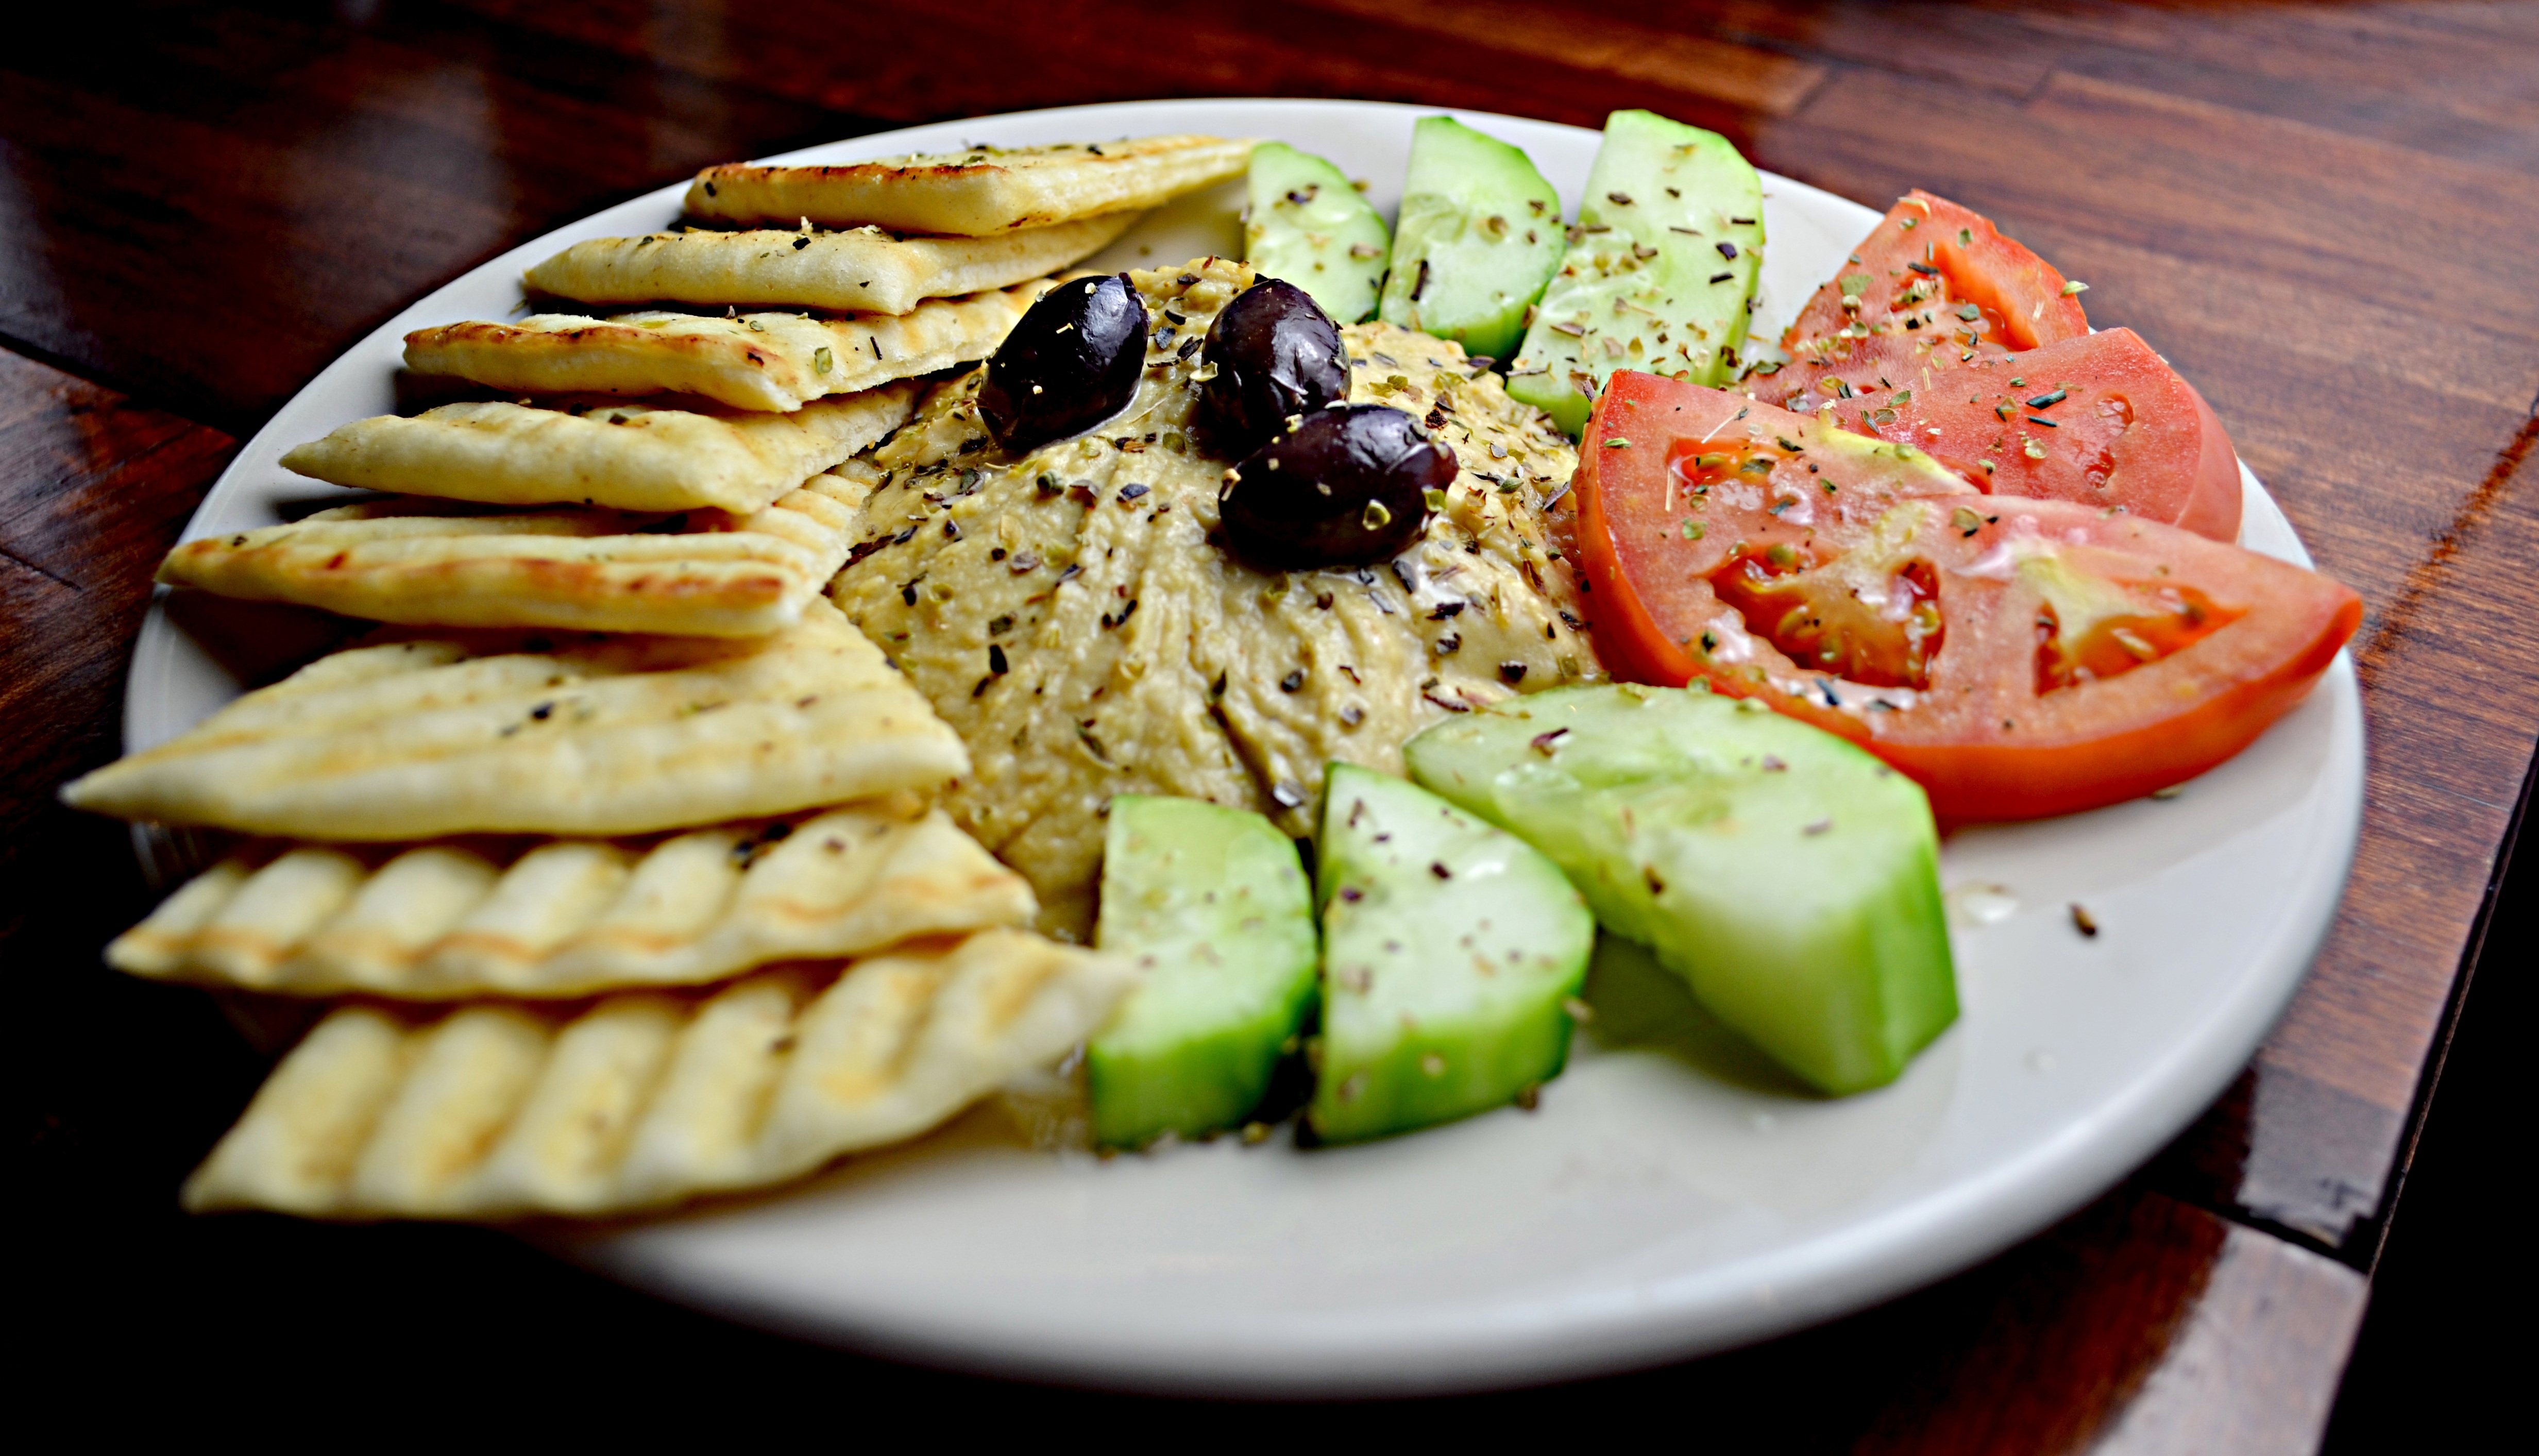
dish, meal, food, mediterranean, produce, breakfast, gourmet, snack, lunch, cuisine, nutrition, platter, vegetarian food, olive, assortment, appetizer, hummus